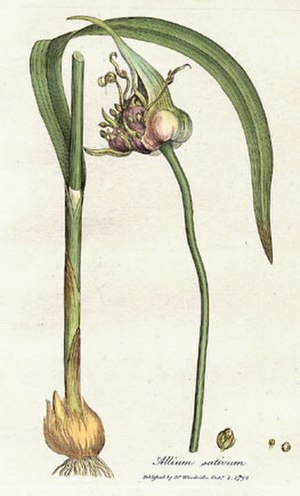
Hvidløg
Hvidløg er en løgplante, der bliver anvendt som krydderurt og lægeplante. Hvidløget kommer oprindelig fra Centralasien, men er også tidligt blevet dyrket i Mellemøsten og Lilleasien. Planten er en af de ældste kendte kulturplanter og har længe været benyttet inden for folkemedicinen.